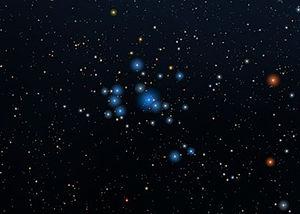
Le Catalogue Caldwell est un catalogue astronomique regroupant 109 amas stellaires, nébuleuses et galaxies pour aider les astronomes amateurs dans leurs observations. La liste a été compilée par Sir Patrick Moore Caldwell, mieux connu sous le nom Patrick Moore, pour compléter le Catalogue Messier. Celui-ci a rapidement dressé une liste de 109 objets et l'a ensuite publiée dans Sky & Telescope en décembre 1995.
IC 2602 est un amas ouvert situé dans la constellation de la Carène. Il fut découvert par l'Abbé Lacaille en 1751 depuis l'Afrique du Sud. L'amas est à une distance d'environ 479 années-lumière de la Terre, et peut être visible à l'œil nu. Les Pléiades du Sud ont une magnitude apparente globale de 1,9, et contiennent environ 60 étoiles. Theta Carinae, qui est l'étoile la plus brillante de l'amas ouvert, est une étoile de troisième magnitude avec une magnitude apparente de +2,74. Toutes les autres étoiles de l'amas sont de cinquième magnitude ou plus faibles encore. Comme les Pléiades de la constellation du Taureau, les Pléiades du Sud occupent une part non négligeable du ciel, environ 50 minutes d'arc. Ainsi, il est préférable de les observer avec de grandes jumelles, ou un télescope à grand oculaire.